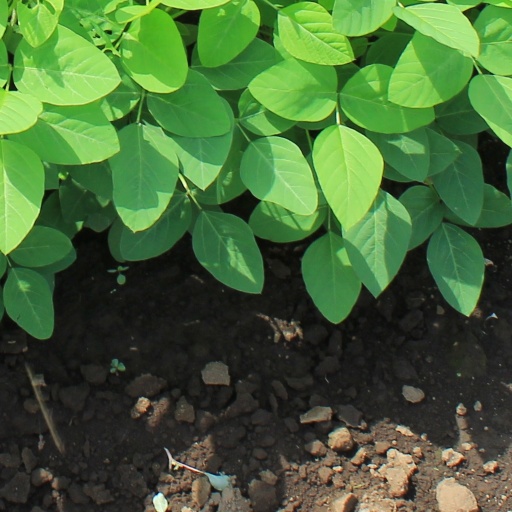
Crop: soybean